Huatulco

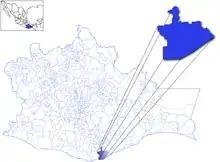
Location of Huatulco in Oaxaca

Huatulco ("wah-TOOL-coh"), formally Bahías de Huatulco, centered on the town of La Crucecita, is a tourist development in Mexico. It is located on the Pacific coast in the state of Oaxaca. Huatulco's tourism industry is centered on its nine bays, thus the name Bahías de Huatulco, but has since been unofficially shortened to simply Huatulco. Huatulco has a wide variety of accommodation from rooms for rent, small economy hotels, luxury villas, vacation condominia, bed and breakfasts, as well as several luxury resorts standing on or near the shores of Tangolunda Bay. The Camino Real Zaashila (formerly the Omni Zaashila), Quinta Real Huatulco, Las Brisas (formerly a Club Med), Dreams Resort & Spa (formerly the Royal Maeva then the Gala hotel), and the Barceló (formerly the Sheraton hotel) are examples of the most popular larger resorts in the area.